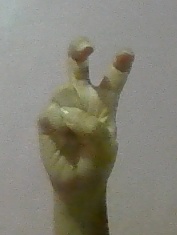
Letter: toot